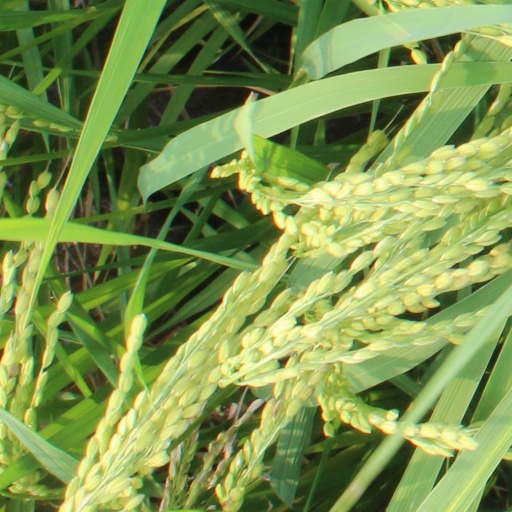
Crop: rice